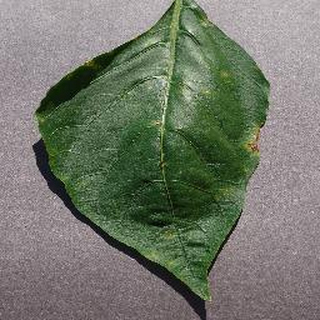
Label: bell_pepper_bacterial_spot